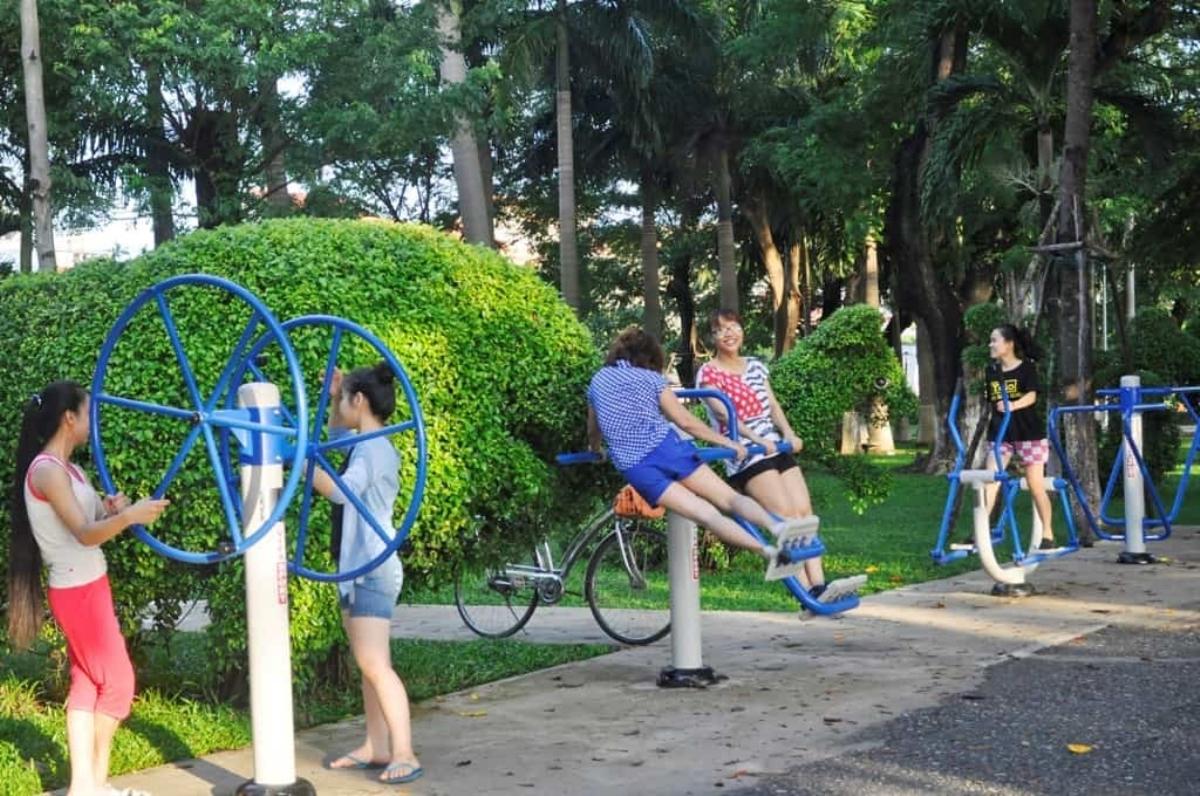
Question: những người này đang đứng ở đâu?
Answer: ở trong một công viên